W.E.

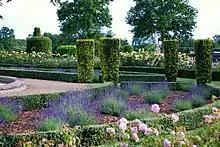
Stoke Park, Buckinghamshire, where exterior scenes were filmed

The production moved to France, where Madonna shot scenes with D'Arcy and Riseborough on Palm Beach in Marseille on July 29, 2010, and in Villefranche-sur-Mer on July 30. Scenes were filmed with Cornish at the Le Meurice hotel. While shooting with Riseborough, Madonna and her team asked Cartier to create copies of Simpson's extensive gem collection for the film. A bracelet slipped off Riseborough's wrist and was lost in the Mediterranean Sea, and Madonna ordered an immediate replacement. Designer Arianne Phillips described filming which included Simpson's original jewelry: